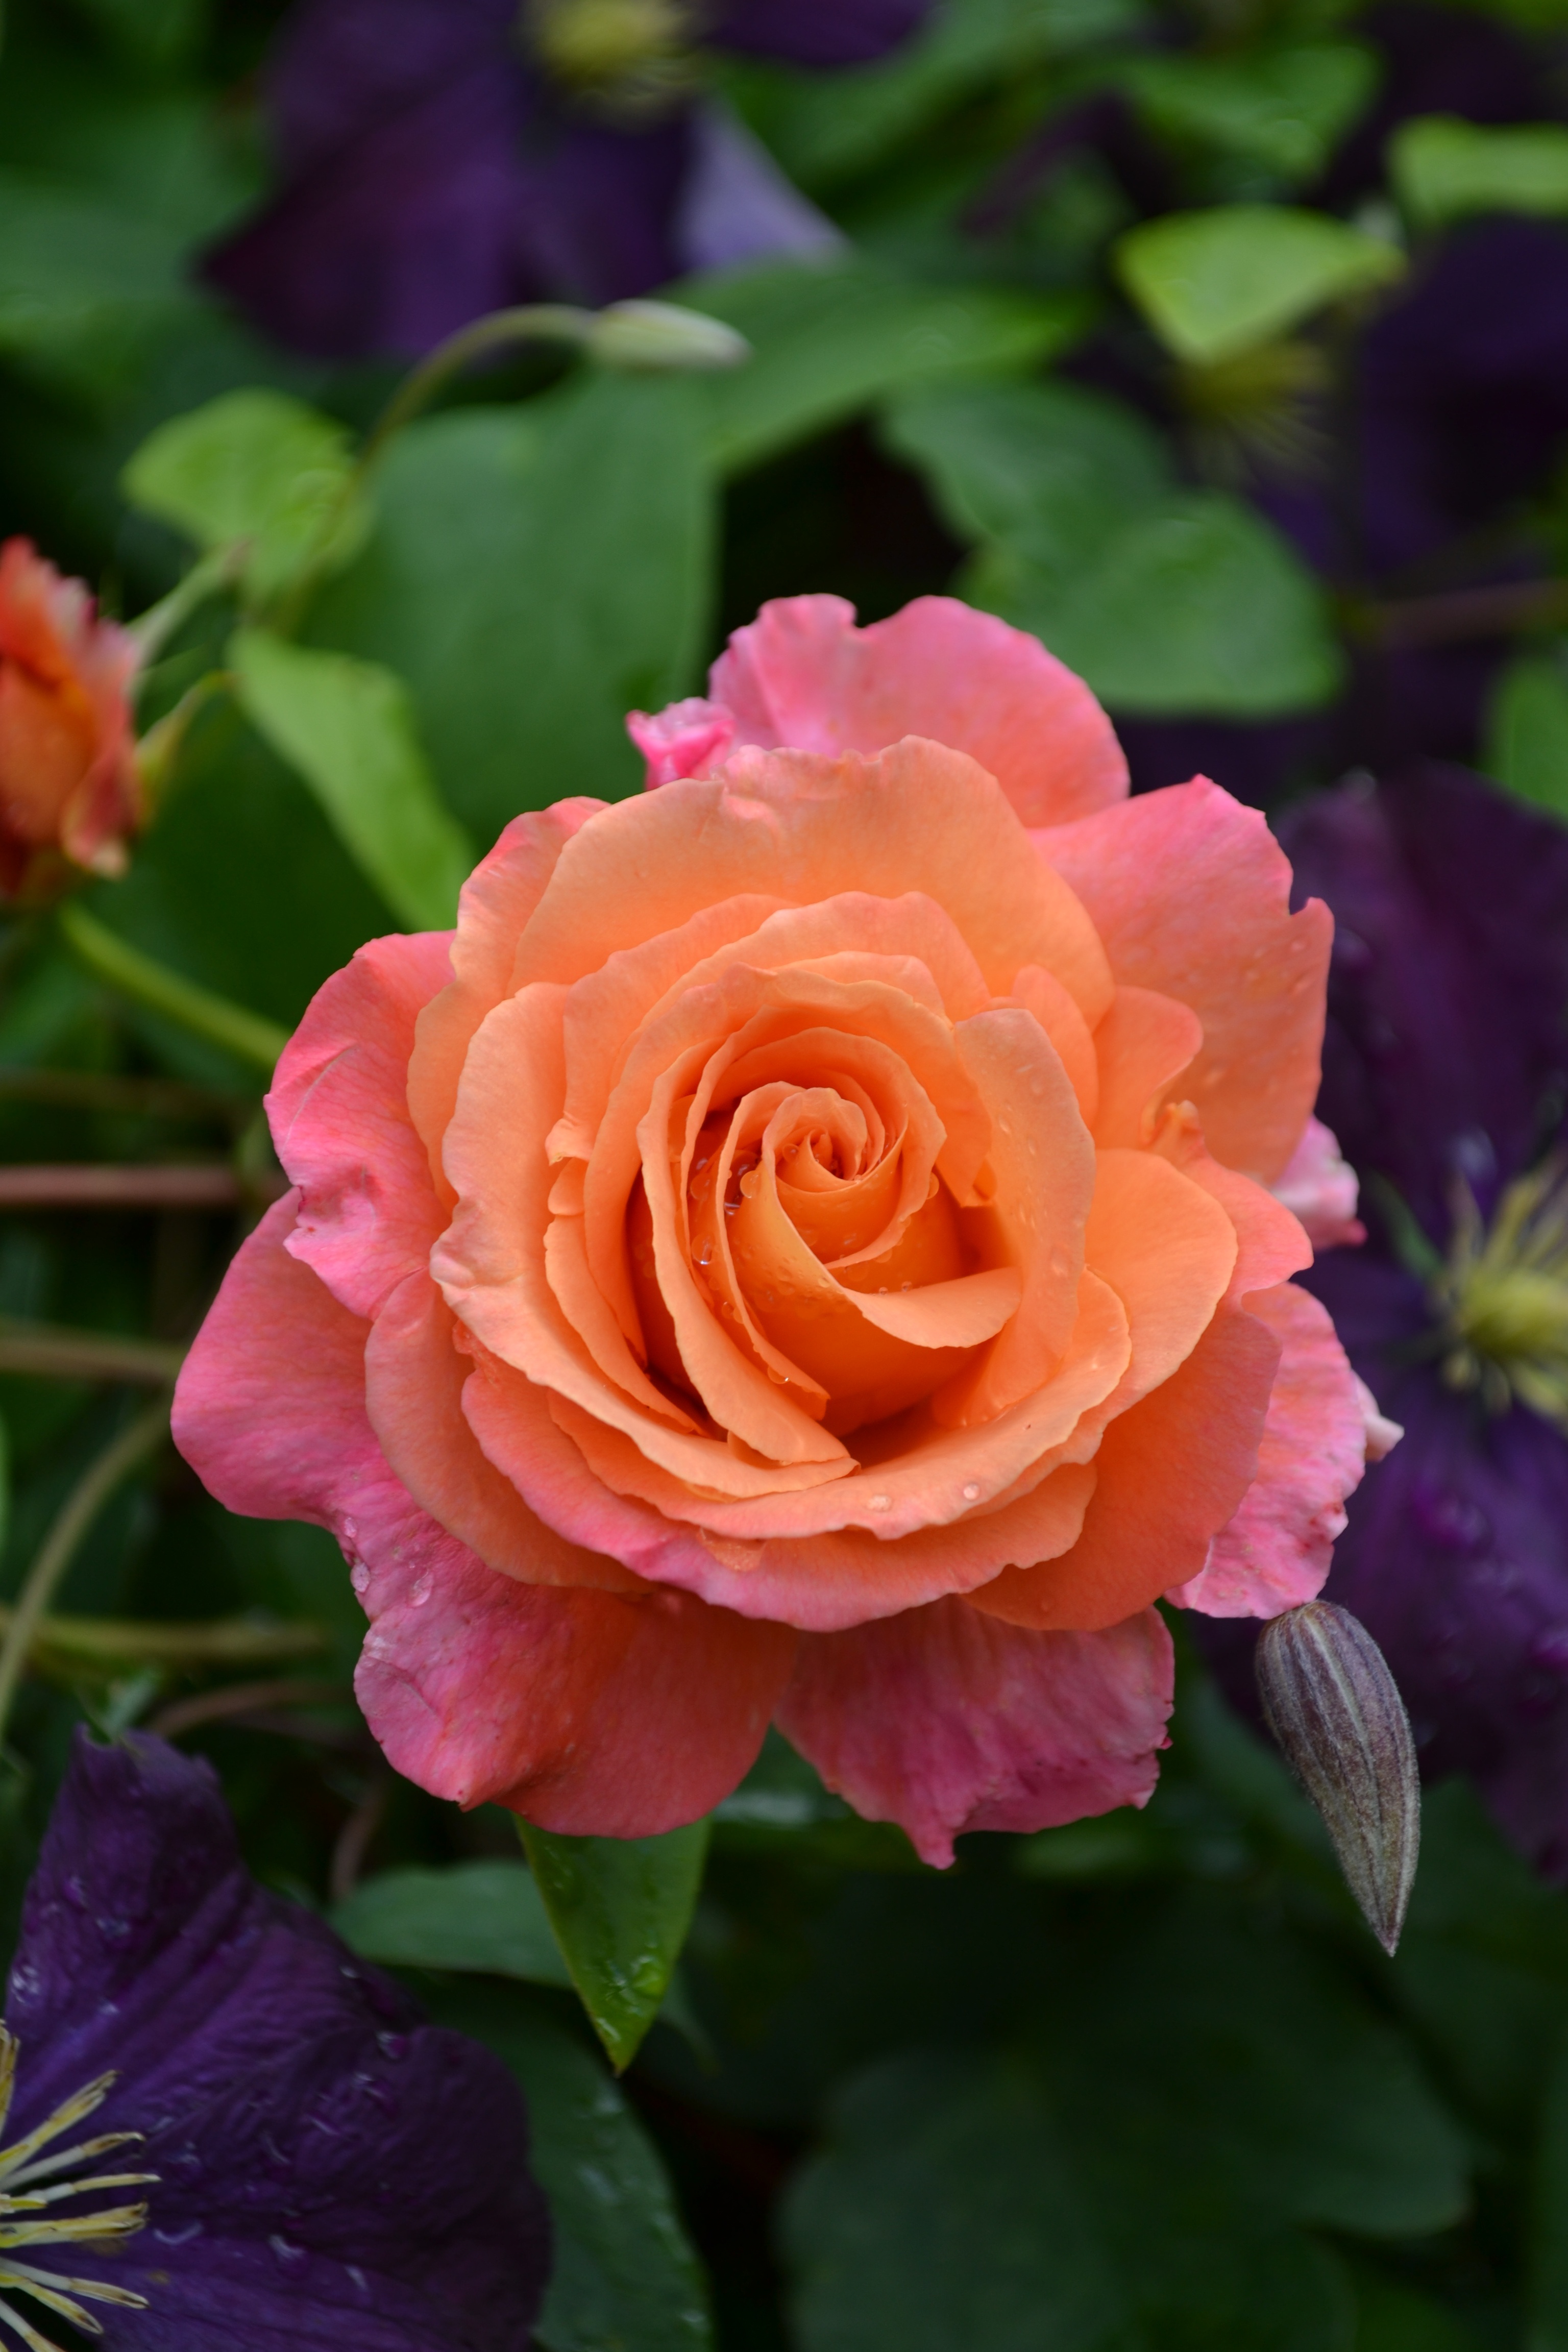
nature, blossom, plant, flower, petal, floral, rose, gradient, valentine, pink rose, floribunda, flowering plant, garden roses, rose family, annual plant, land plant, rosa centifolia, rose order